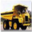
Label: truck